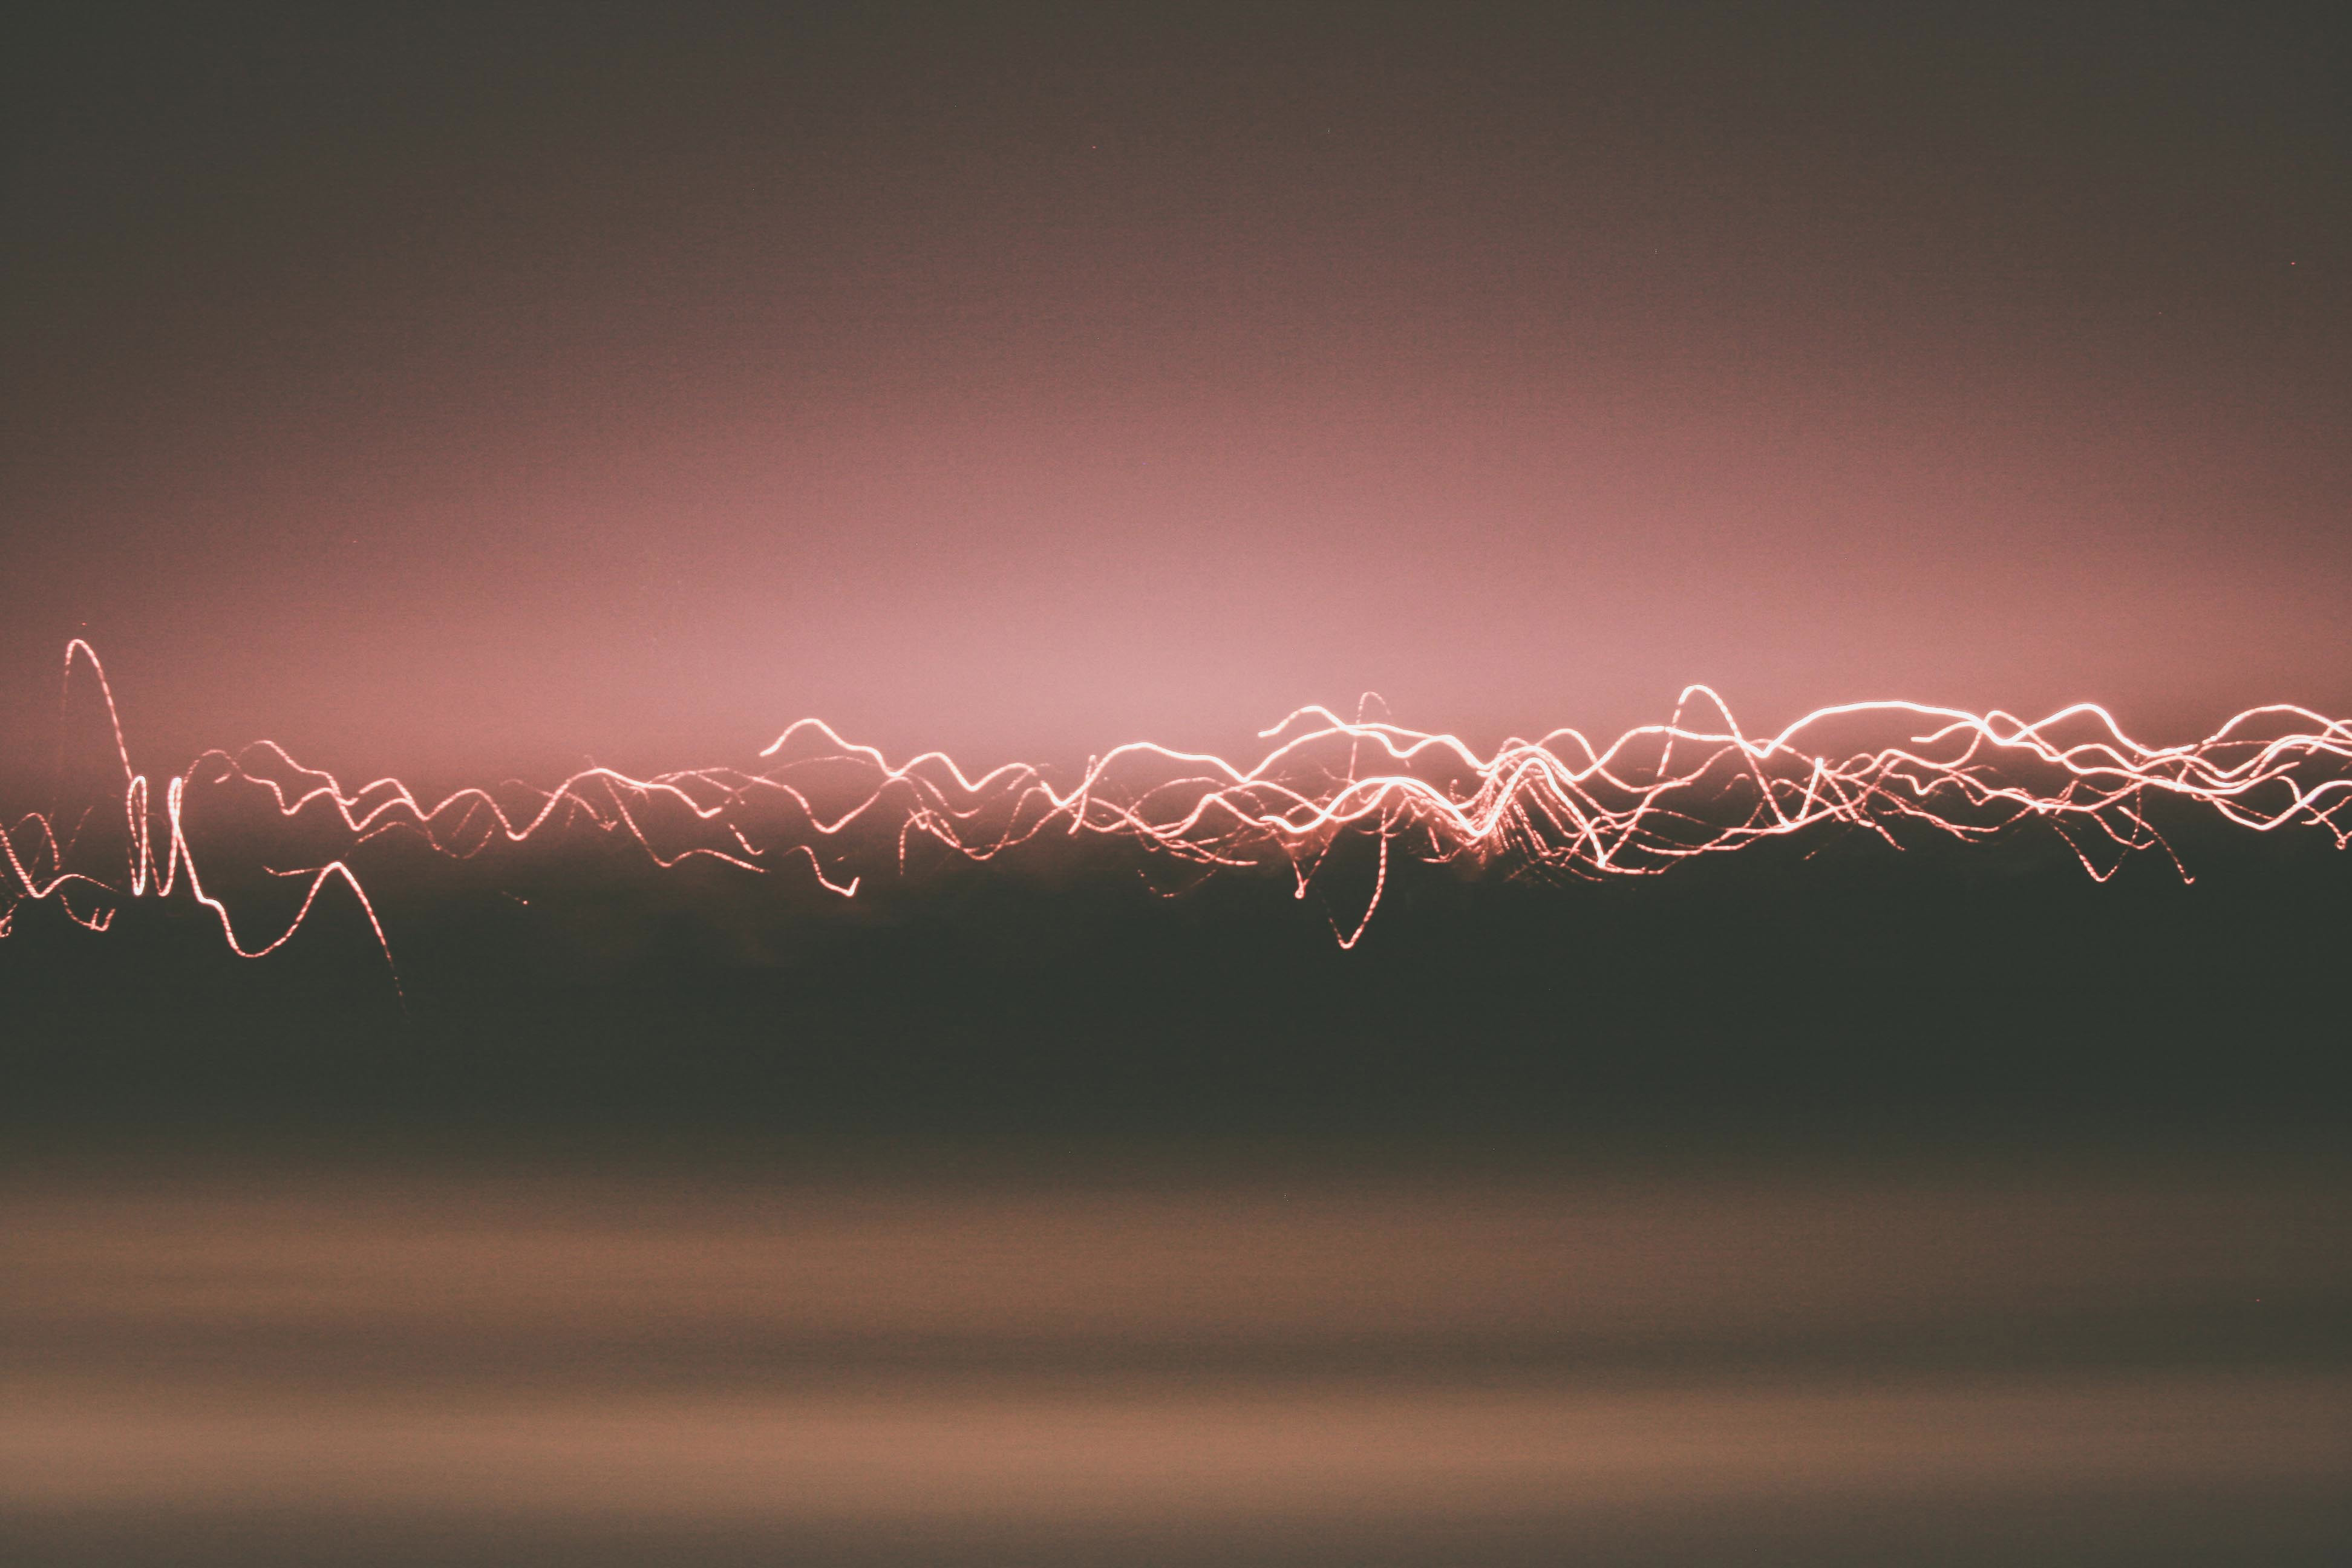
sky, light, atmospheric phenomenon, night, lighting, line, water, horizon, atmosphere, cloud, darkness, font, evening, photography, sunlight, stock photography